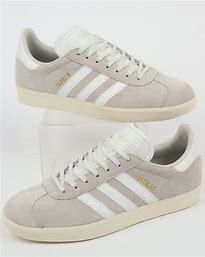
Brand: Adidas
Model: Gazelle